Hemp

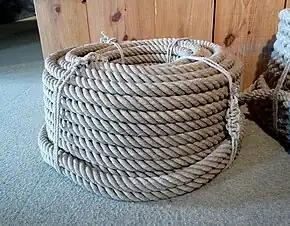
Hemp rope

Hemp seeds can be eaten raw, ground into hemp meal, sprouted, or made into dried sprout powder. Hemp seeds can also be made into a slurry used for baking or beverages, such as hemp milk and tisanes. Hemp oil is cold-pressed from the seed and is high in unsaturated fatty acids.